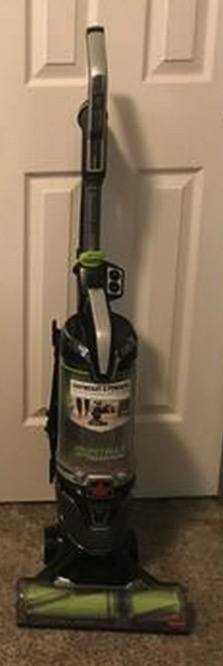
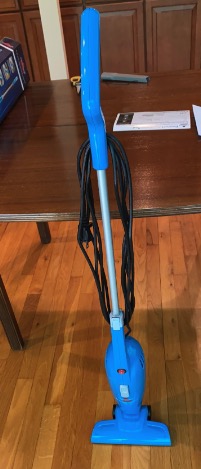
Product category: items_vacuum
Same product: no